TS King George V

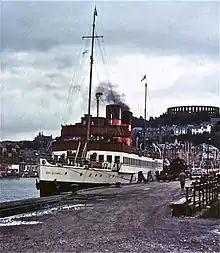
At railway quay Oban 1970.

TS "King George V" (the "KGV") was a pioneering Clyde passenger turbine steamer, built in 1926. She was a popular boat, seeing service to Inveraray and later based in Oban, and withdrawn in 1974.